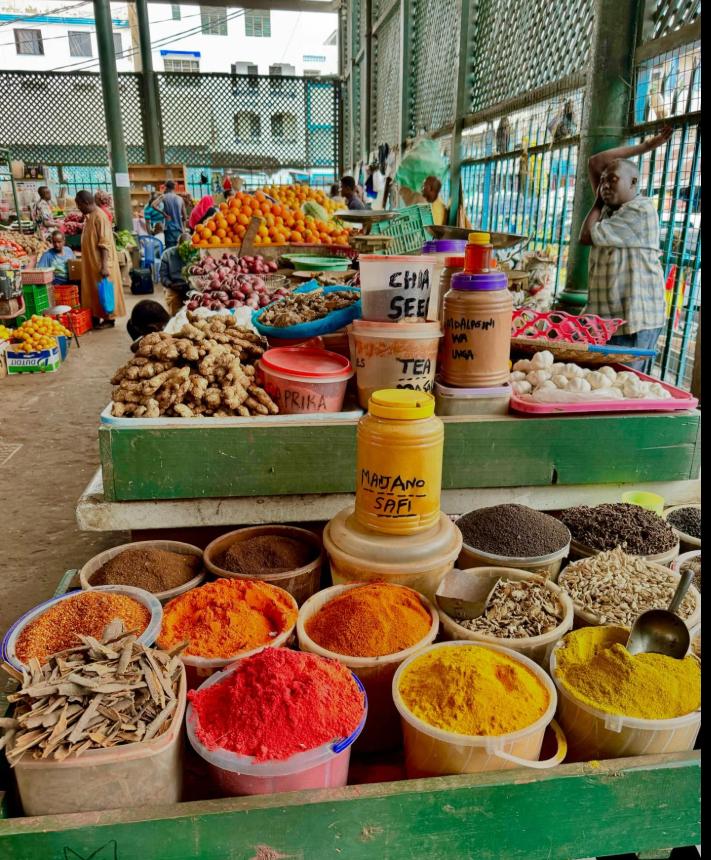
Ndani ya soko kubwa yenye bidhaa mingi, meza ya muuzaji imejaa aina mbali mbali za bidhaa sehemu ya mbele imejaa ndoo zenye na unga zenye rangi mbali mbali kama nyekundu, manjano na kahawia pia kuna samaki wakavu, tangawizi na mitungi iliyoandikwa majina ya viungo.